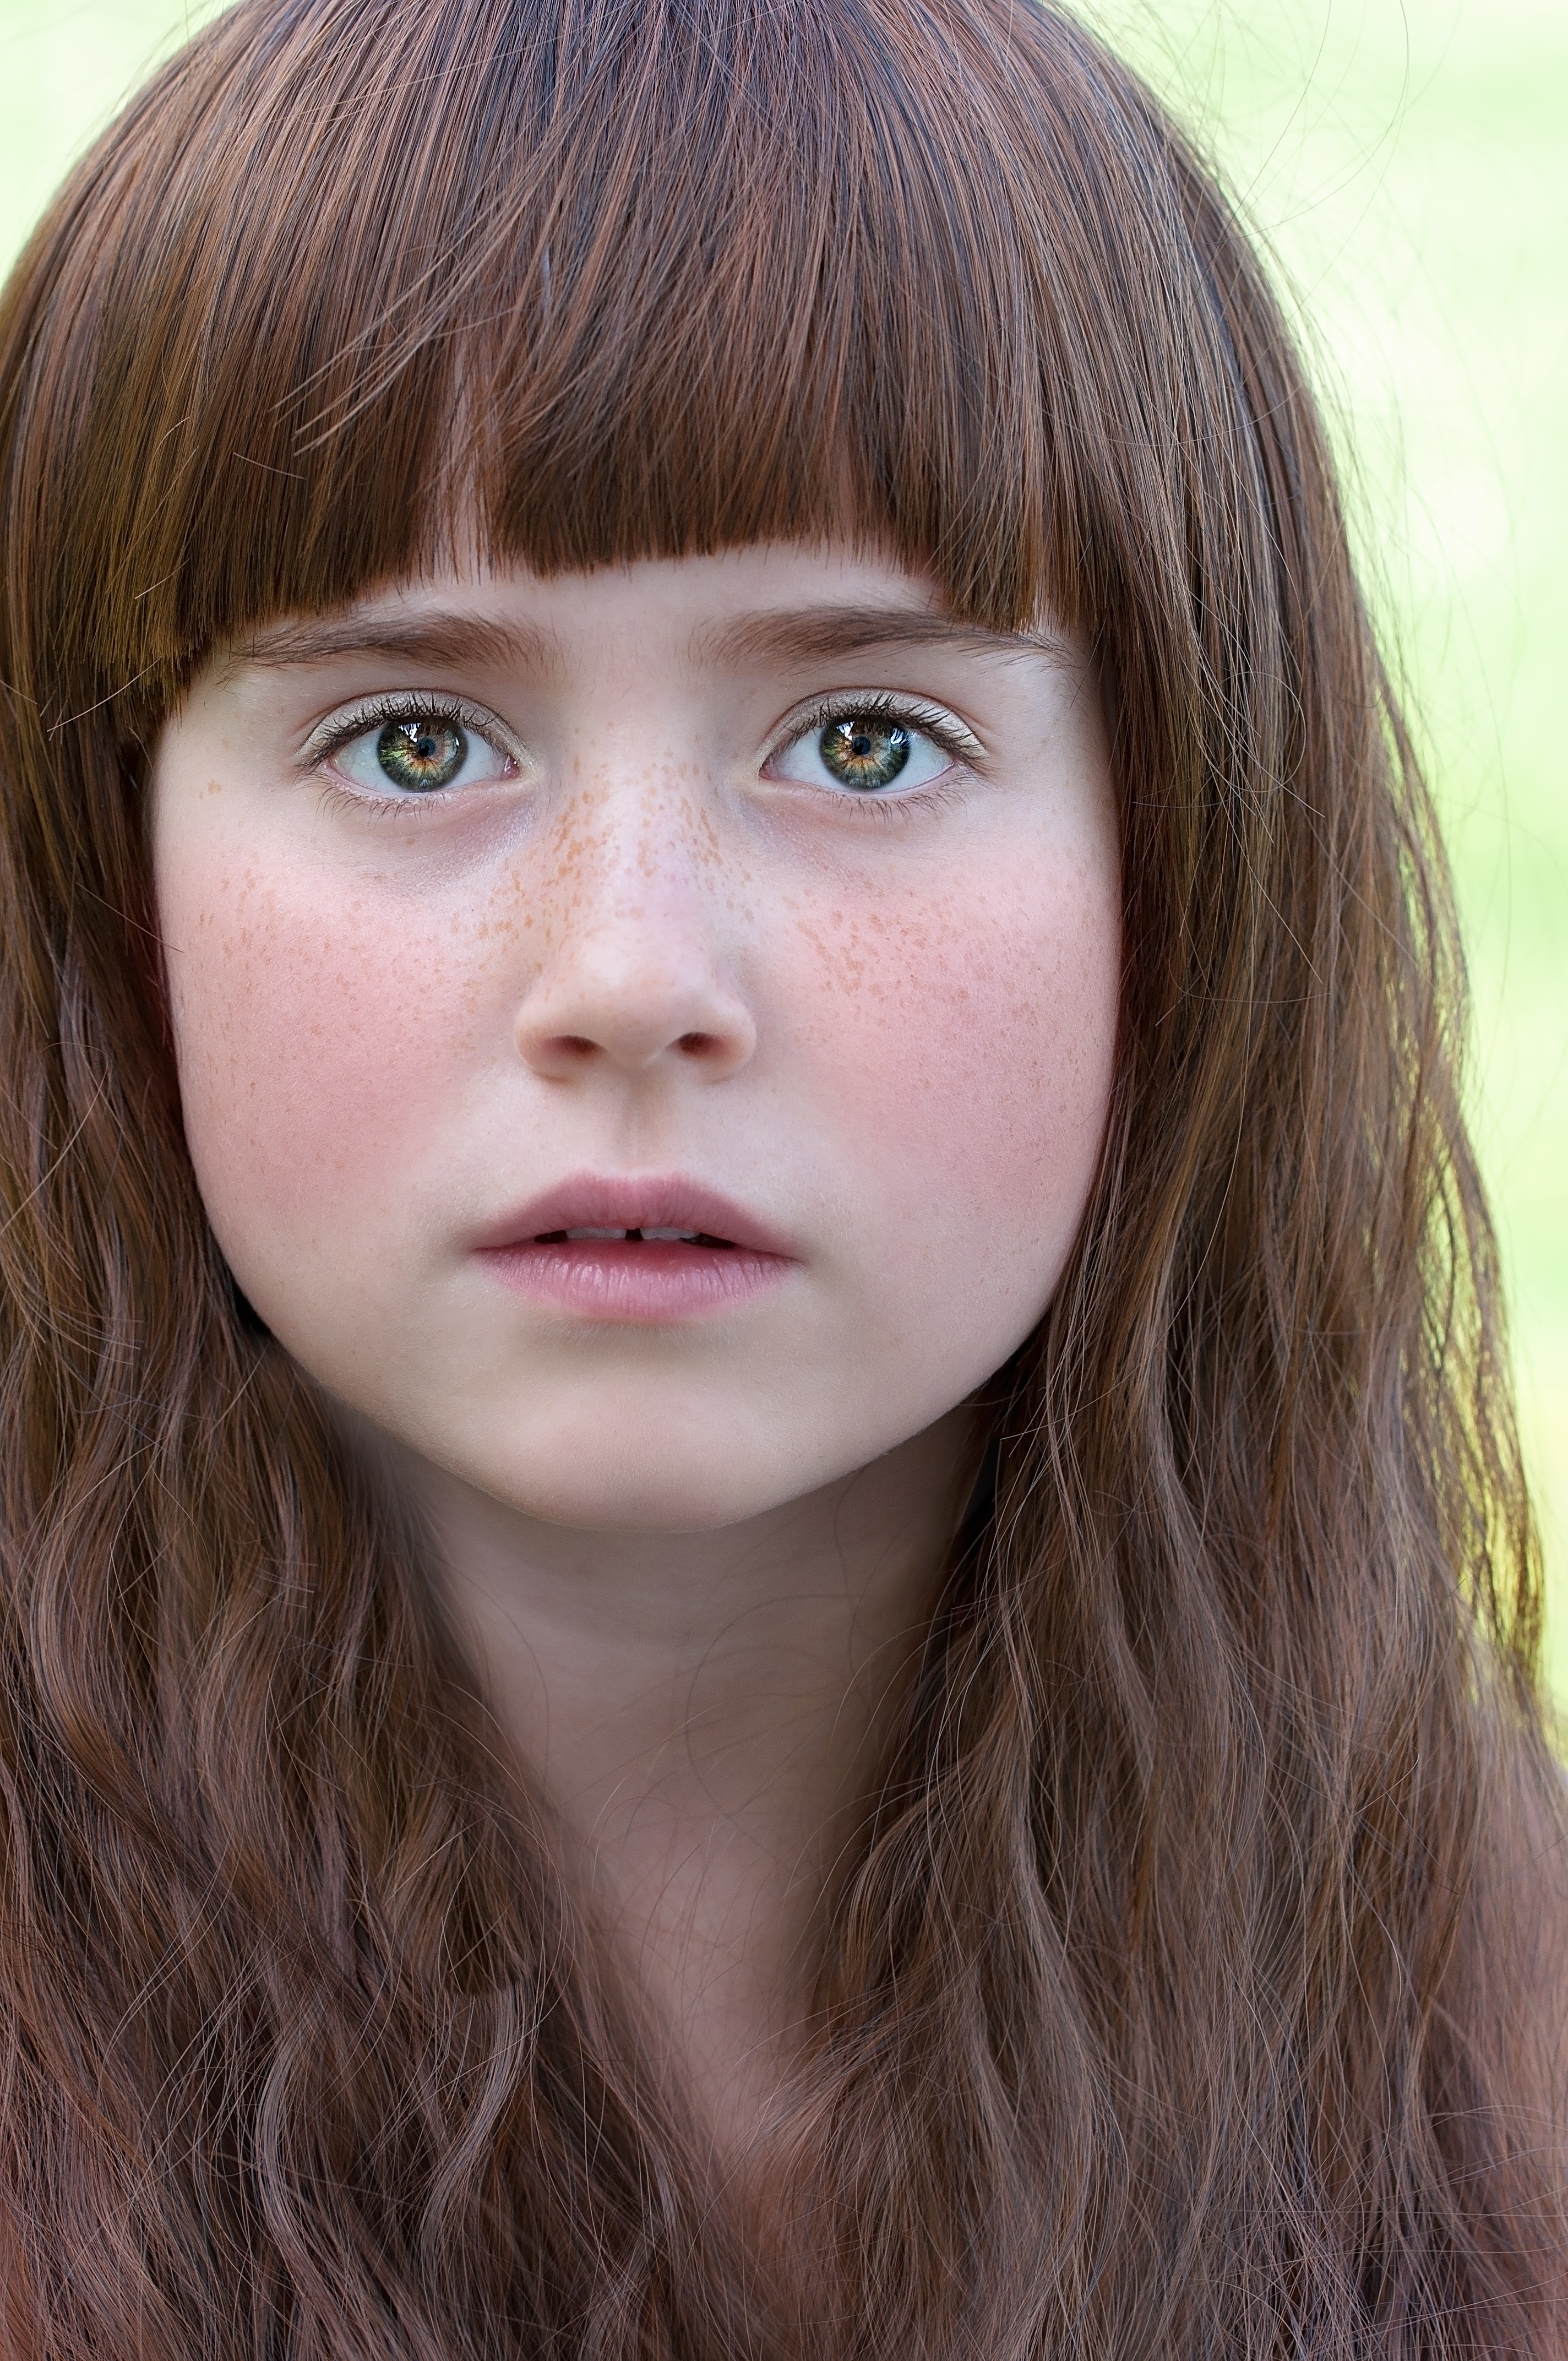
person, girl, hair, photography, female, portrait, model, color, brown, human, close, facial expression, lip, hairstyle, smile, mouth, long hair, close up, human body, black hair, face, nose, eyes, eye, head, skin, beauty, organ, photo shoot, brown hair, bangs, portrait photography, hair coloring